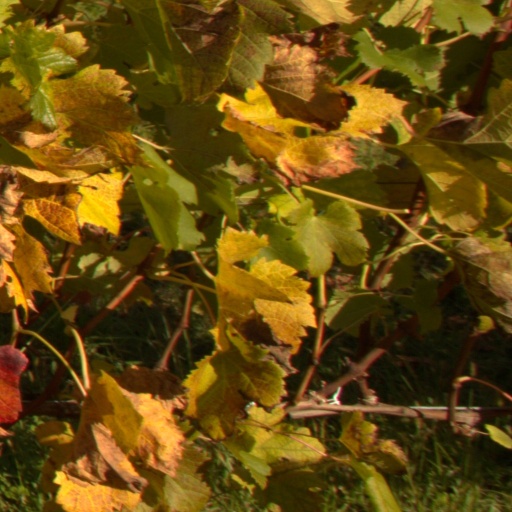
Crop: grape